Phantom island

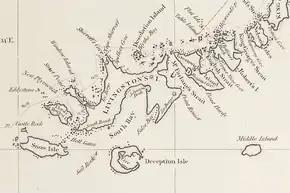
Fragment of George Powell's 1822 chart of the South Shetland Islands showing the phantom Middle Island (bottom right) in Bransfield Strait, Antarctica

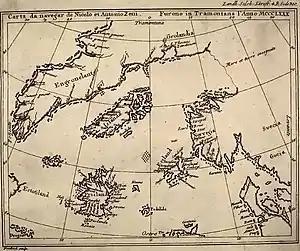
The Zeno map of 1558 showing Frisland – a phantom island in the North Atlantic

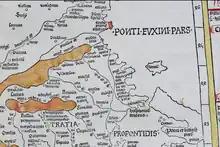
The phantom island of Kianida or Cianeis in the Black Sea on a fragment of the 1467 Nicolaus Germanus edition of Ptolemy's "Geography"

A phantom island is a purported island which was included on maps for a period of time, but was later found not to exist. They usually originate from the reports of early sailors exploring new regions, and are commonly the result of navigational errors, mistaken observations, unverified misinformation, or deliberate fabrication. Some have remained on maps for centuries before being "un-discovered".